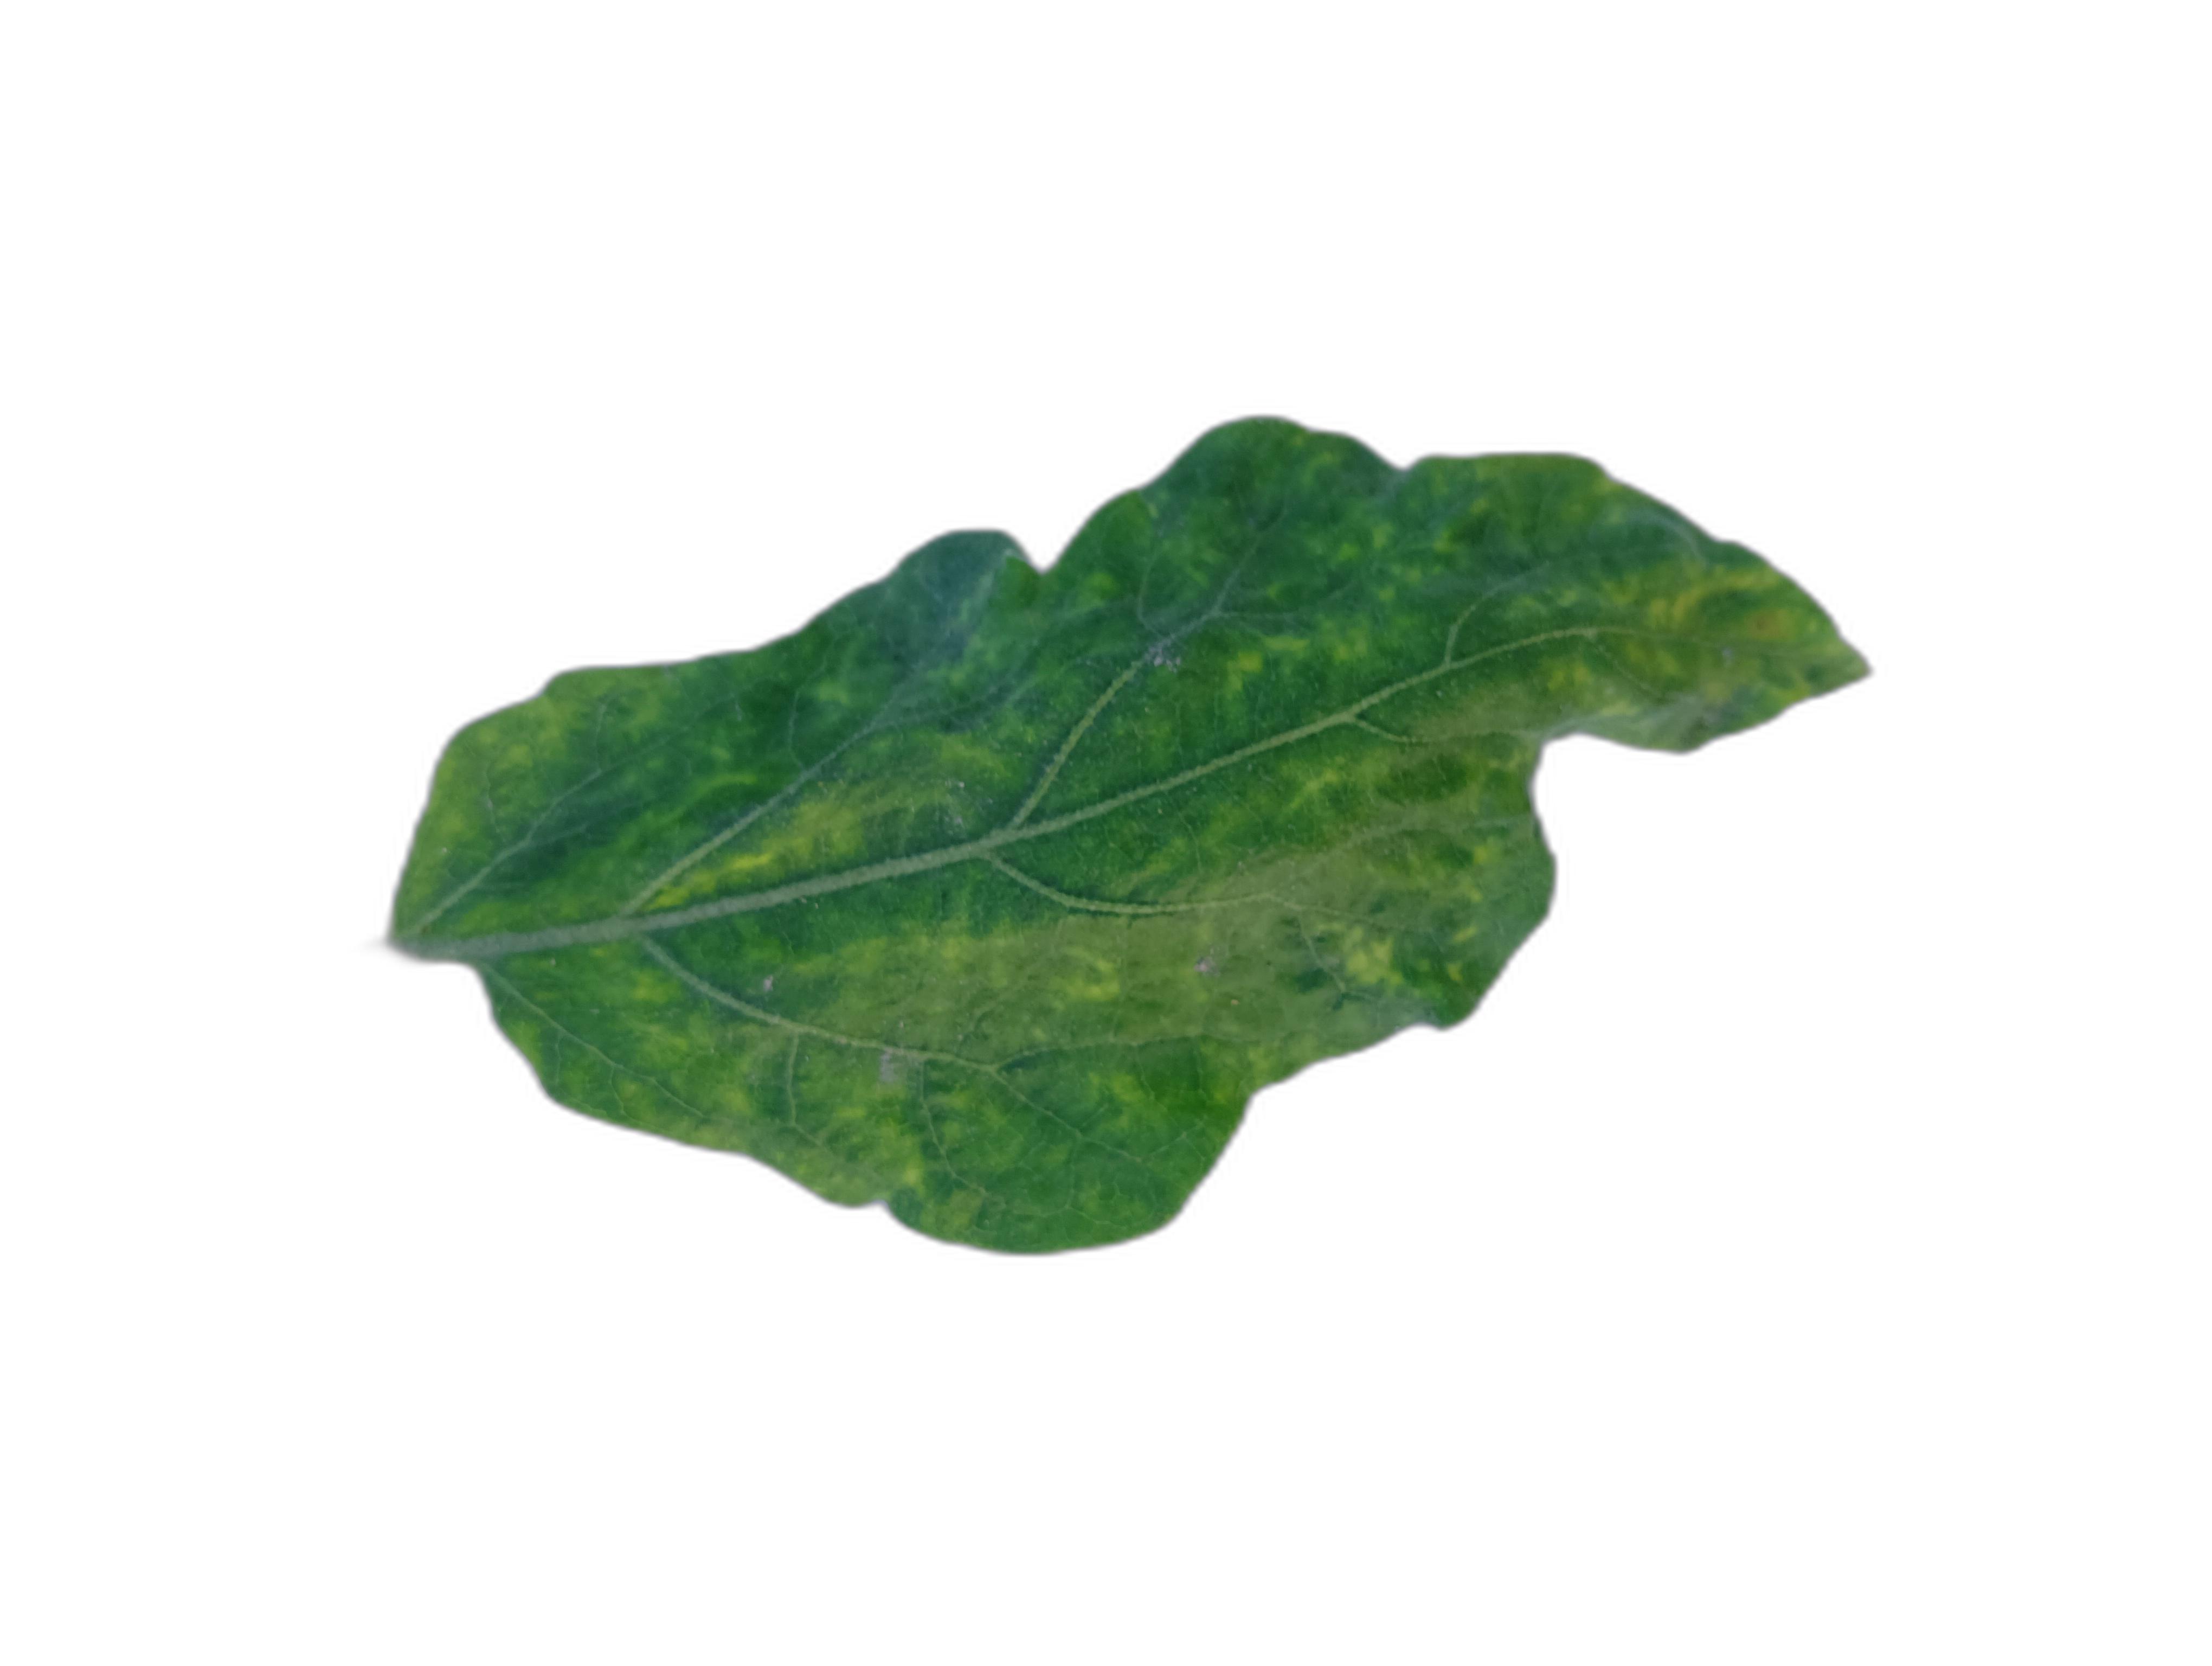
Label: Healthy Leaf